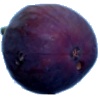
Label: Fig 1